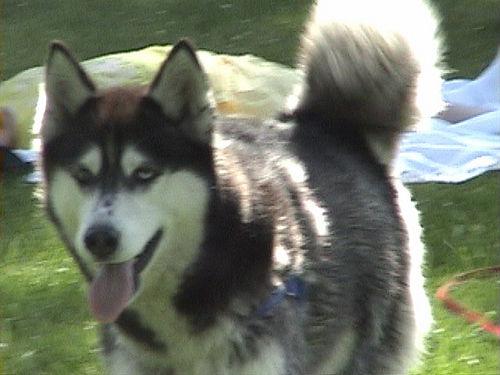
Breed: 1160-n000003-Siberian_husky